Eyewash

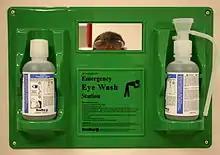
An eye wash station in a laboratory

Eyewash is a fluid, commonly saline, used to physically wash the eyes in the case that they may be contaminated by foreign materials or substances.